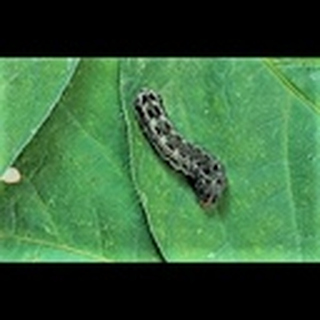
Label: cotton_army_worm